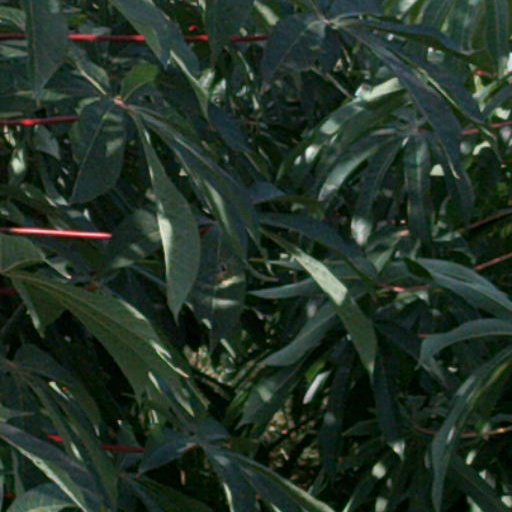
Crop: cassava